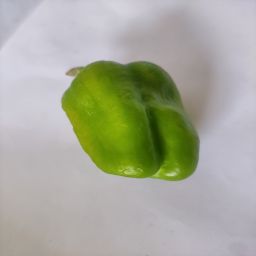
Crop: Bell Pepper
Quality: Unripe